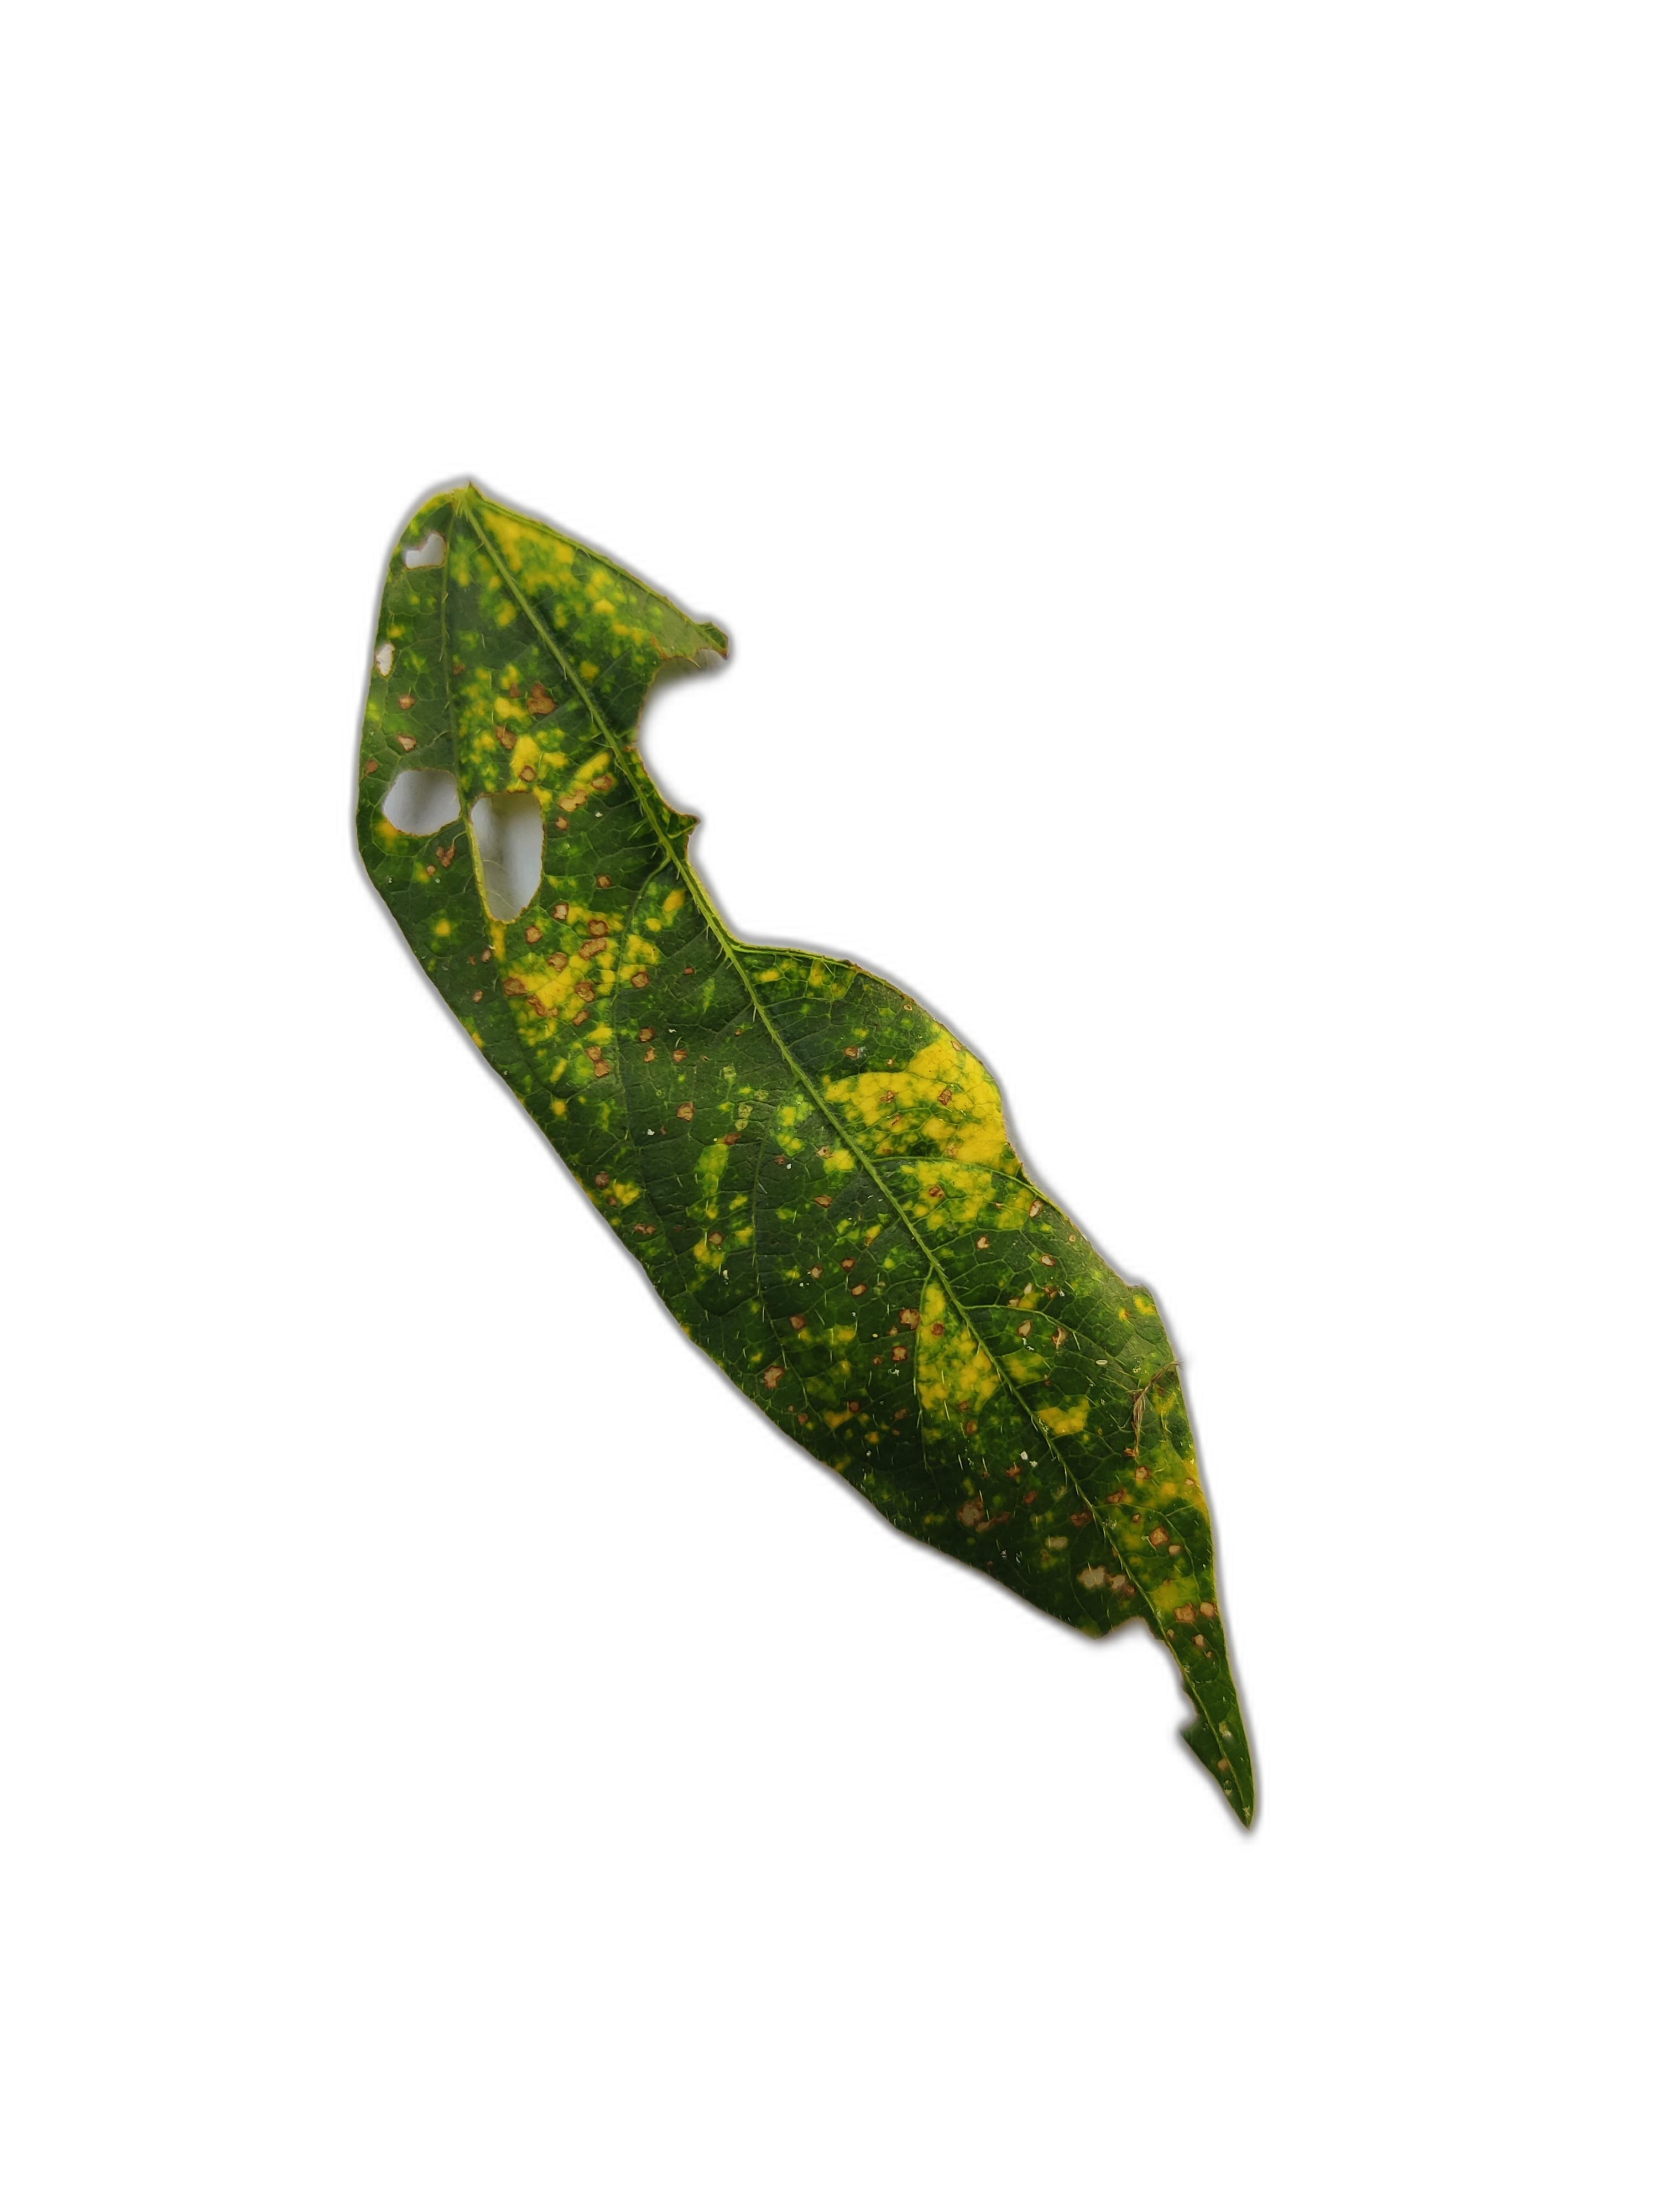
Label: Yellow Mosaic